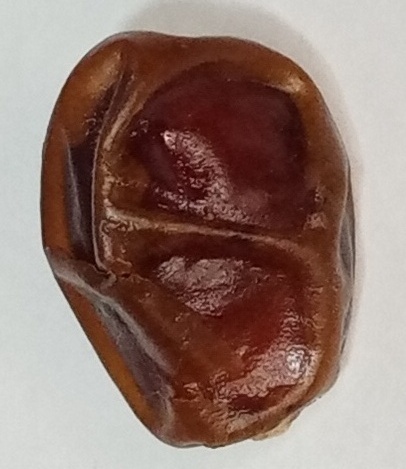
Variety: aseel
Size: medium
Grade: grade-1